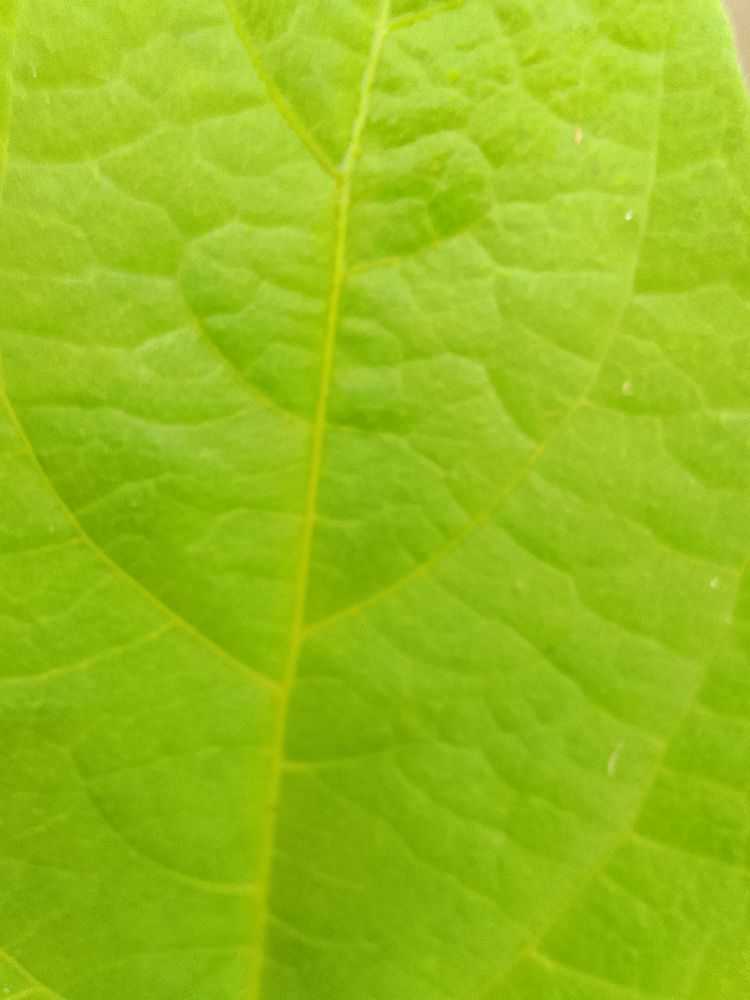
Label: healthy